James Hunt

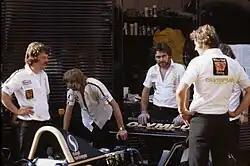
Hunt's Wolf WR9 being prepared at the 1979 Monaco Grand Prix

For , Hunt had resolved to leave the McLaren team. Despite his poor season in 1978 he was still very much in demand. Harvey Postlethwaite persuaded Hunt to join Walter Wolf Racing – a one-car team where he would have found an atmosphere similar to the one he had experienced at Hesketh at the beginning of his career. Again he had high hopes to win races and compete for the world championship in what would be his last, and ultimately brief, Formula One season. The team's ground effect car was uncompetitive and Hunt soon lost any enthusiasm for racing. Hunt could only watch as Jody Scheckter won the World Drivers' Championship that year driving the Ferrari 312T4.